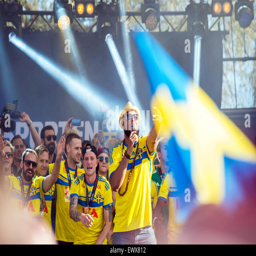
football players are welcomed back after winning soccer league